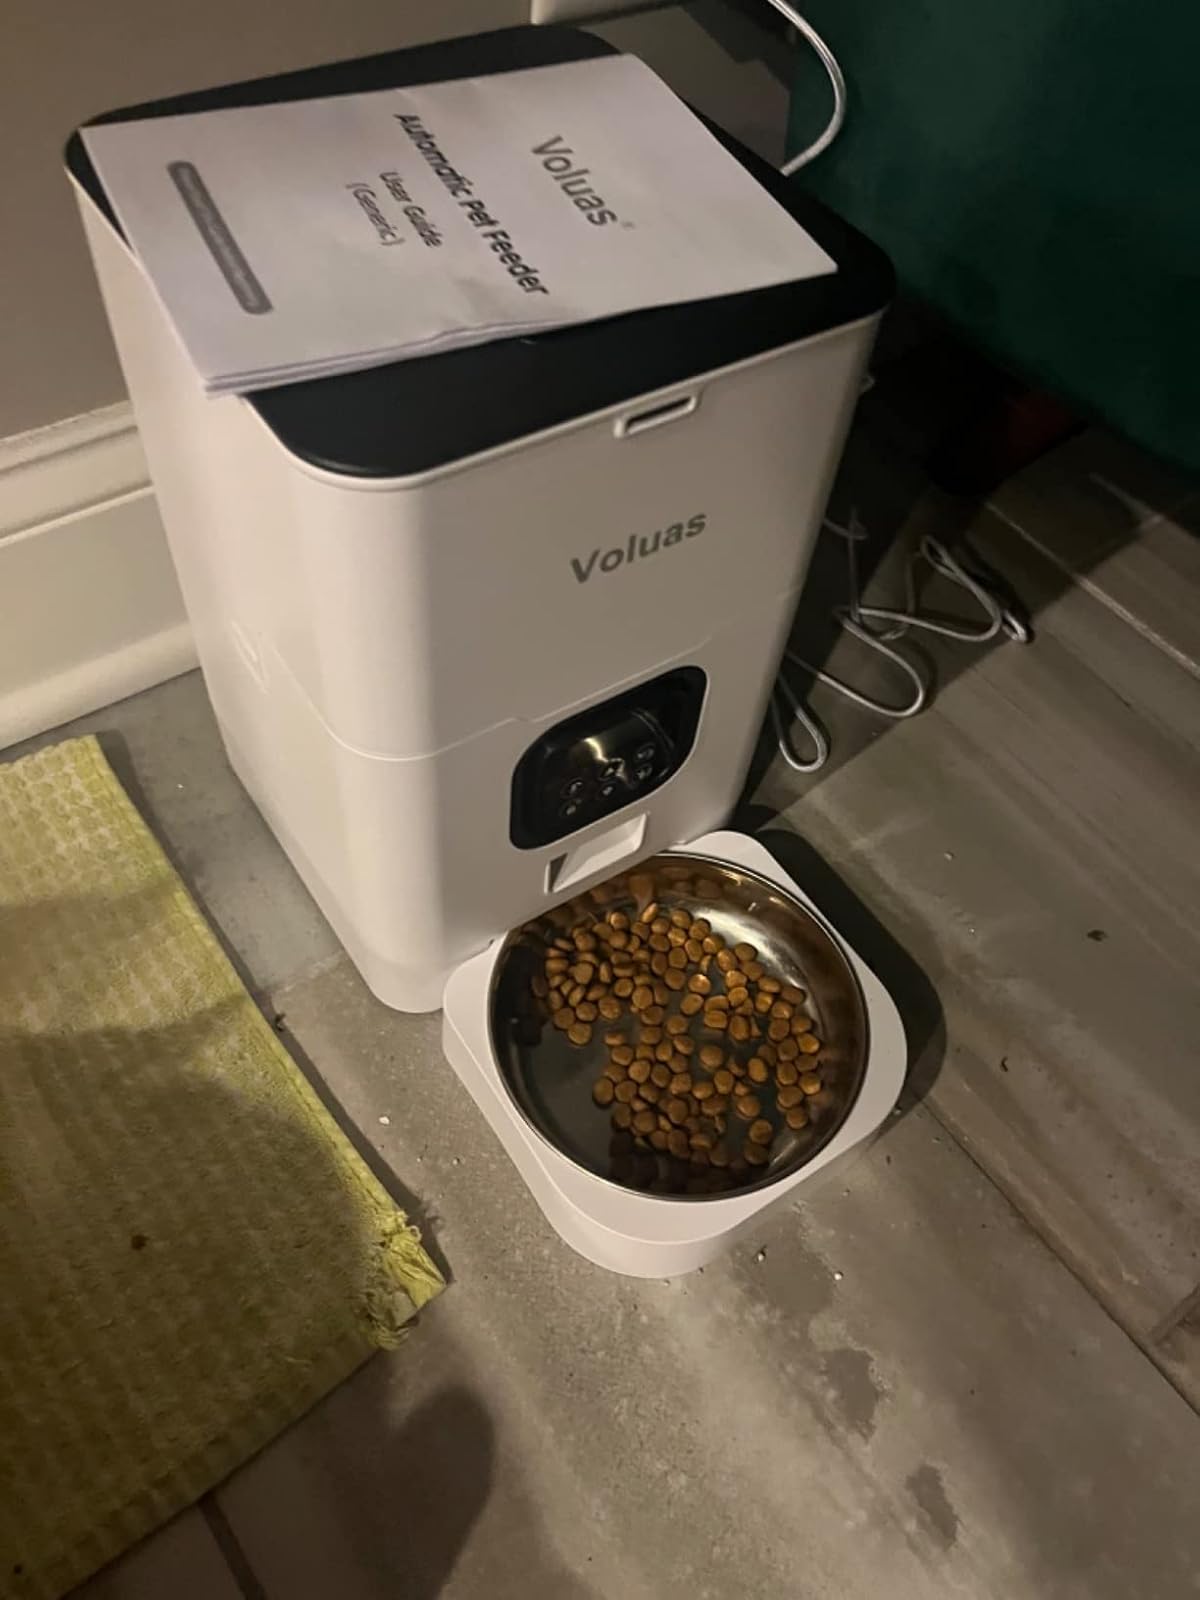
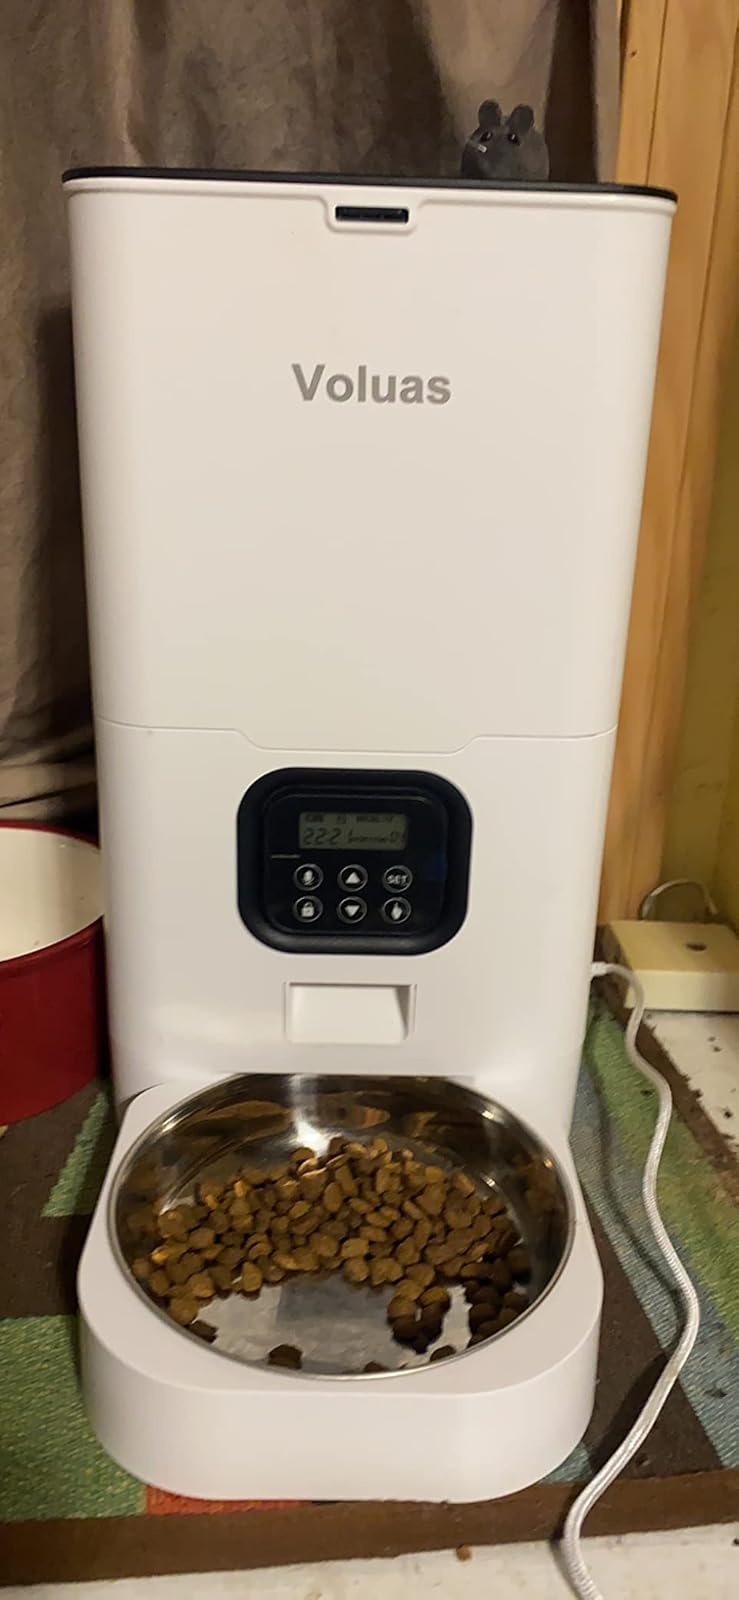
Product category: items_feeder
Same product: yes